Beatriz Gutiérrez Müller

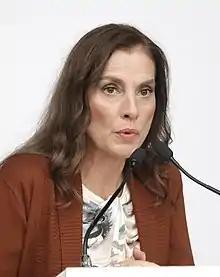
Gutiérrez Müller in 2019

Beatriz Gutiérrez Müller (sometimes spelled Mueller; born 13 January 1969) is a Mexican writer, journalist, researcher, and the wife of the 65th president of Mexico, Andrés Manuel López Obrador.